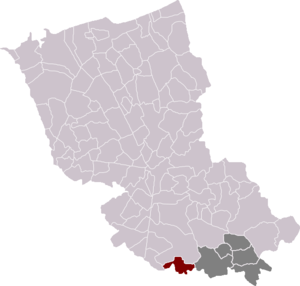
Haverskerque est une commune de France située dans le département du Nord, en région Hauts-de-France. Située en bordure de la Vieille Lys, Haverskerque est une commune en Flandre française limitrophe de l'Artois.